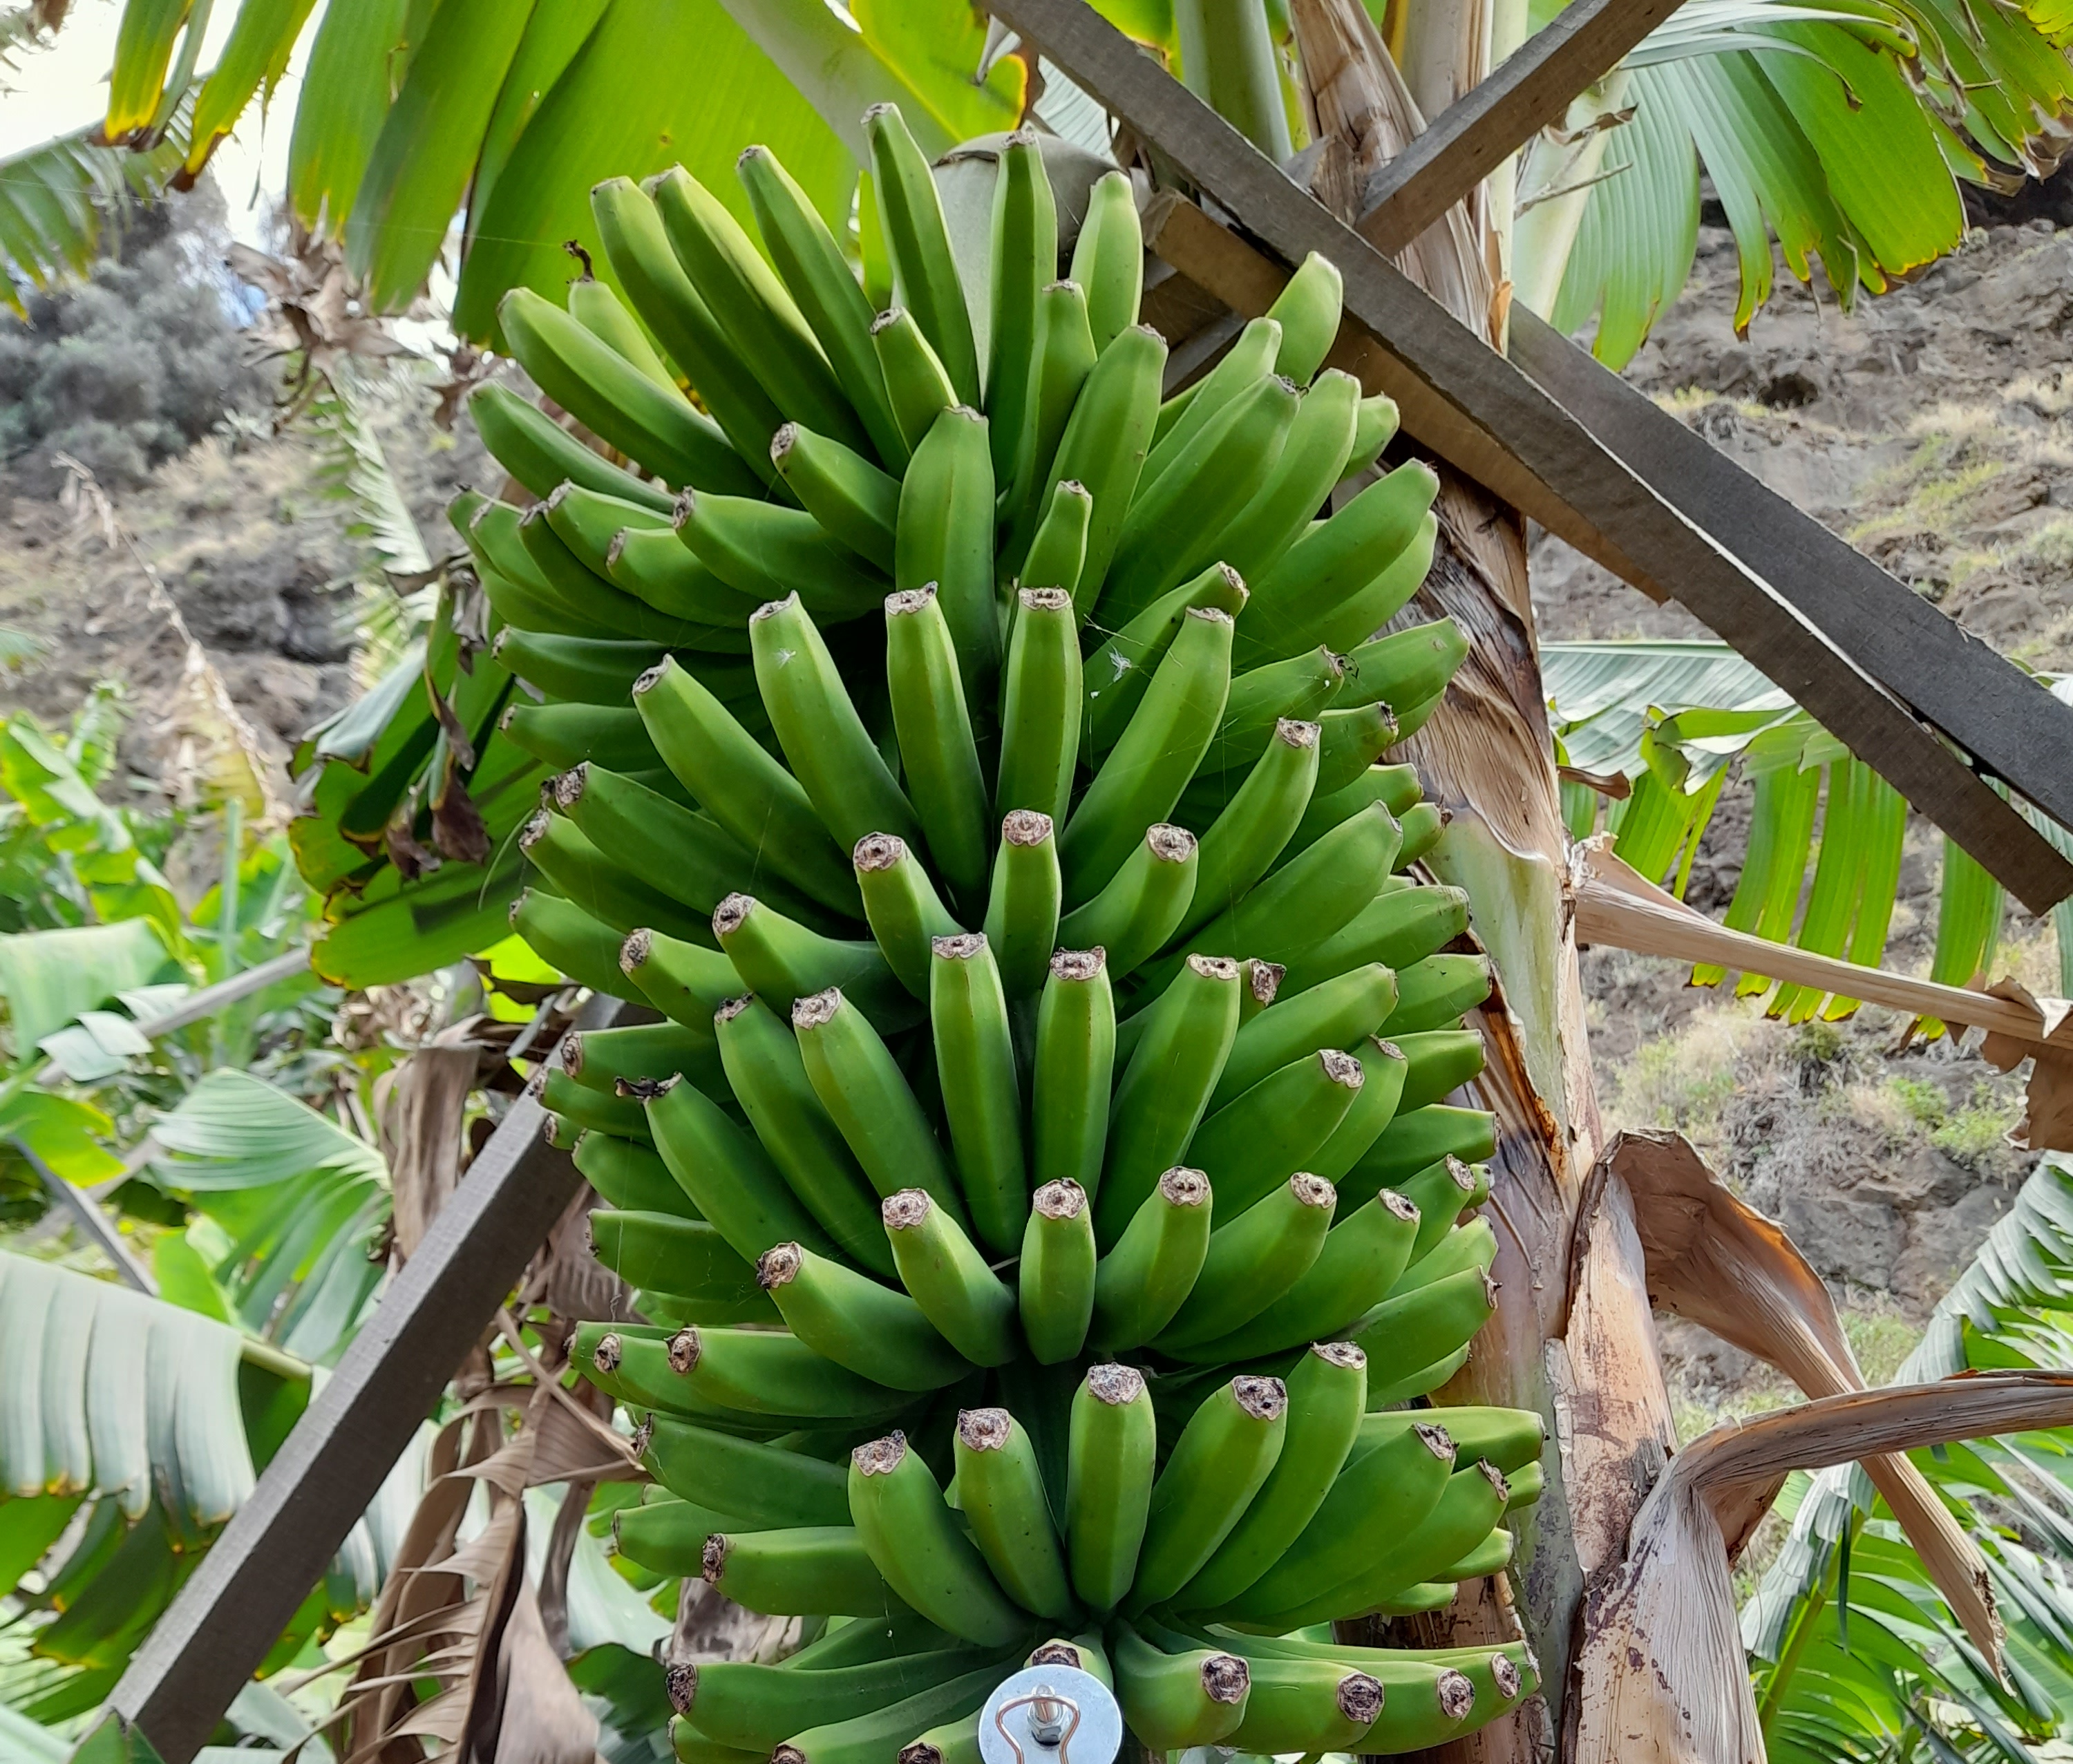
Label: Keep